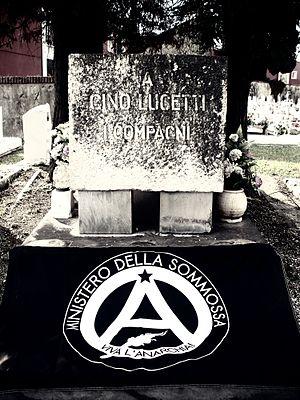
Gino Lucetti est un anarchiste italien.